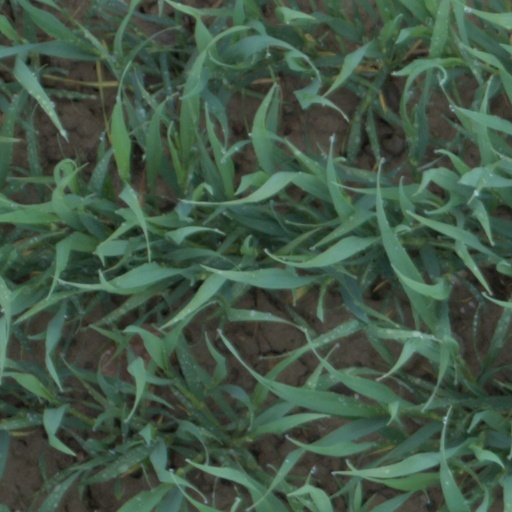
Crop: wheat